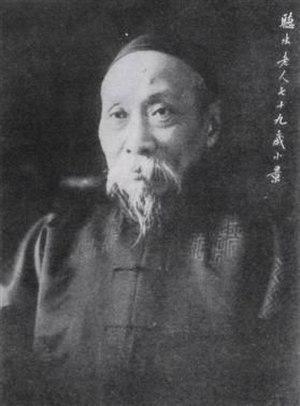
Chen Baochen, né le 25 octobre 1848 et décédé le 5 mars 1935, est un précepteur impérial de l'empereur Puyi de la dynastie Qing.